Super 8 film camera

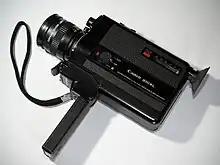
Canon 310XL Super 8 from 1976

A Super 8mm camera is a motion picture camera specifically manufactured to use the Super 8mm motion picture format. Super 8mm film cameras were first manufactured in 1965 by Kodak for their newly introduced amateur film format, which replaced the Standard 8 mm film format. Manufacture continued until the rise in popularity of video cameras in the mid-1970s. In 2014 the first new Super 8mm camera in 30 years was introduced by the Danish company Logmar Camera Solutions. Most other cameras readily available are from the 1960s through the 1980s.